Southern Baptist Convention

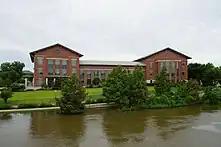
Sheila and Walter Umphrey Law Center, Baylor University in Waco, Texas, affiliated with the convention through the Texas Baptists

In addition to the BF&M, the denomination has also issued position statements affirming the autonomy of the local church; identifying the Cooperative Program of missions as integral to the denomination; that statements of belief are revisable in light of Scripture, though the Bible is the final word; honoring the indigenous principle in missions without compromising doctrine or its identity for missional opportunities; that laypersons have the same right as ordained ministers to communicate with God, interpret Scripture, and minister in Christ's name; that "At the moment of conception, a new being enters the universe, a human being, a being created in God's image", who as such should be protected regardless of the circumstances of the conception; that God's plan for marriage and sexual intimacy is a lifetime relationship of one man and one woman, rejecting homosexuality; understanding the Bible to forbid any form of extramarital sexual relations; affirming the accountability of each person before God; and that women are not eligible to serve as pastors.